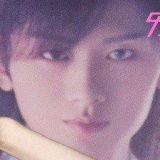
diễn viên Lý Hoành Nghị